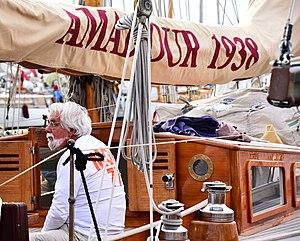
Tom van der Bruggen inventeur du Kapla à bord de son voilier Amadour
Kapla est un jeu de construction à base de planchettes en pin des Landes qu'il faut superposer les unes sur les autres pour faire apparaître des constructions imaginaires. Ce jeu ne nécessite aucun système de fixation.